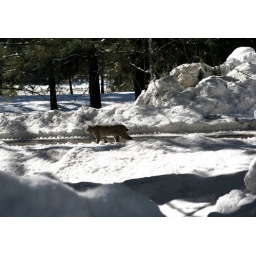
This bob cat was strolling down the street not bothered by the visitors in the park